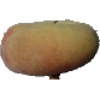
Label: peach_flat